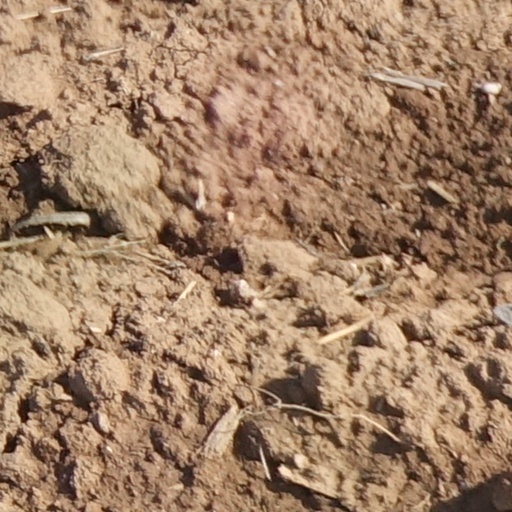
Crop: wheat